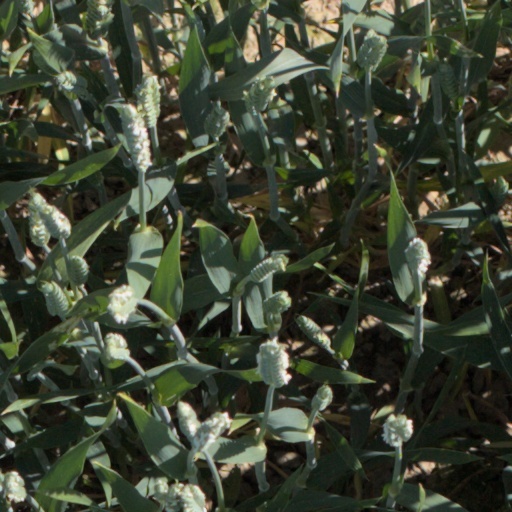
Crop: wheat